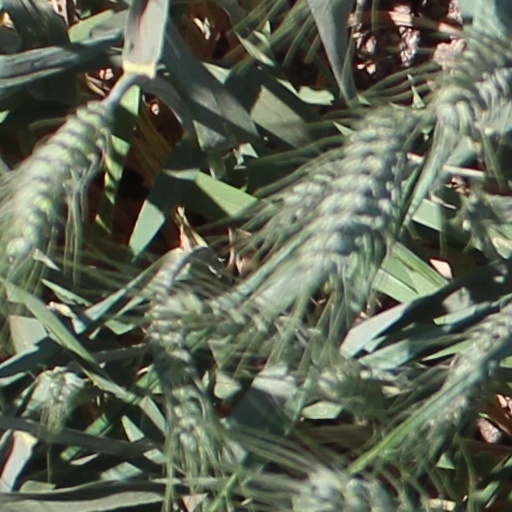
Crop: wheat